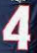
Number: 4